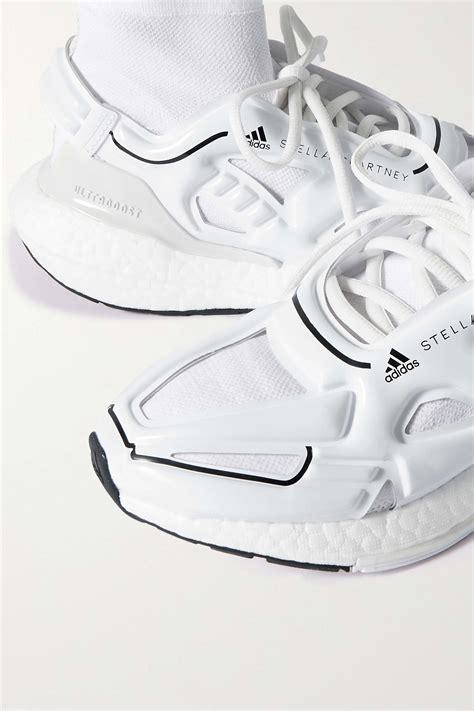
Brand: Adidas
Model: Ultraboost 22